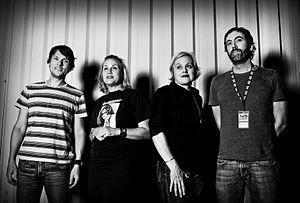
Magnapop est un groupe de rock américain, originaire d'Atlanta, en Géorgie. Formé en 1989, le groupe est constitué, depuis son origine, de la chanteuse Linda Hopper et de la guitariste Ruthie Morris. Parmi leur succès, le morceau Slowly, Slowly, figurant sur leur second album studio Hot Boxing, et Open the Door, paru sur l'album Rubbing Doesn't Help.